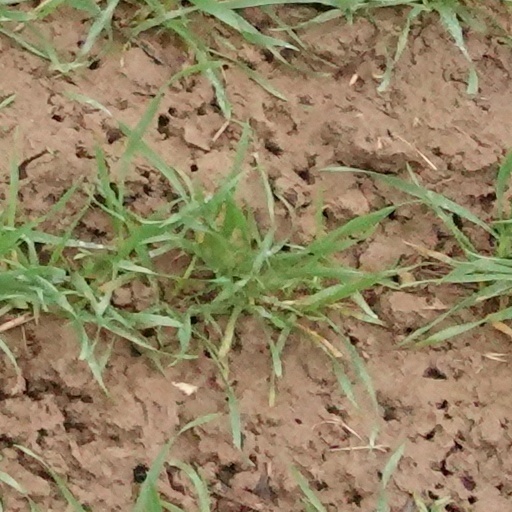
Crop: wheat